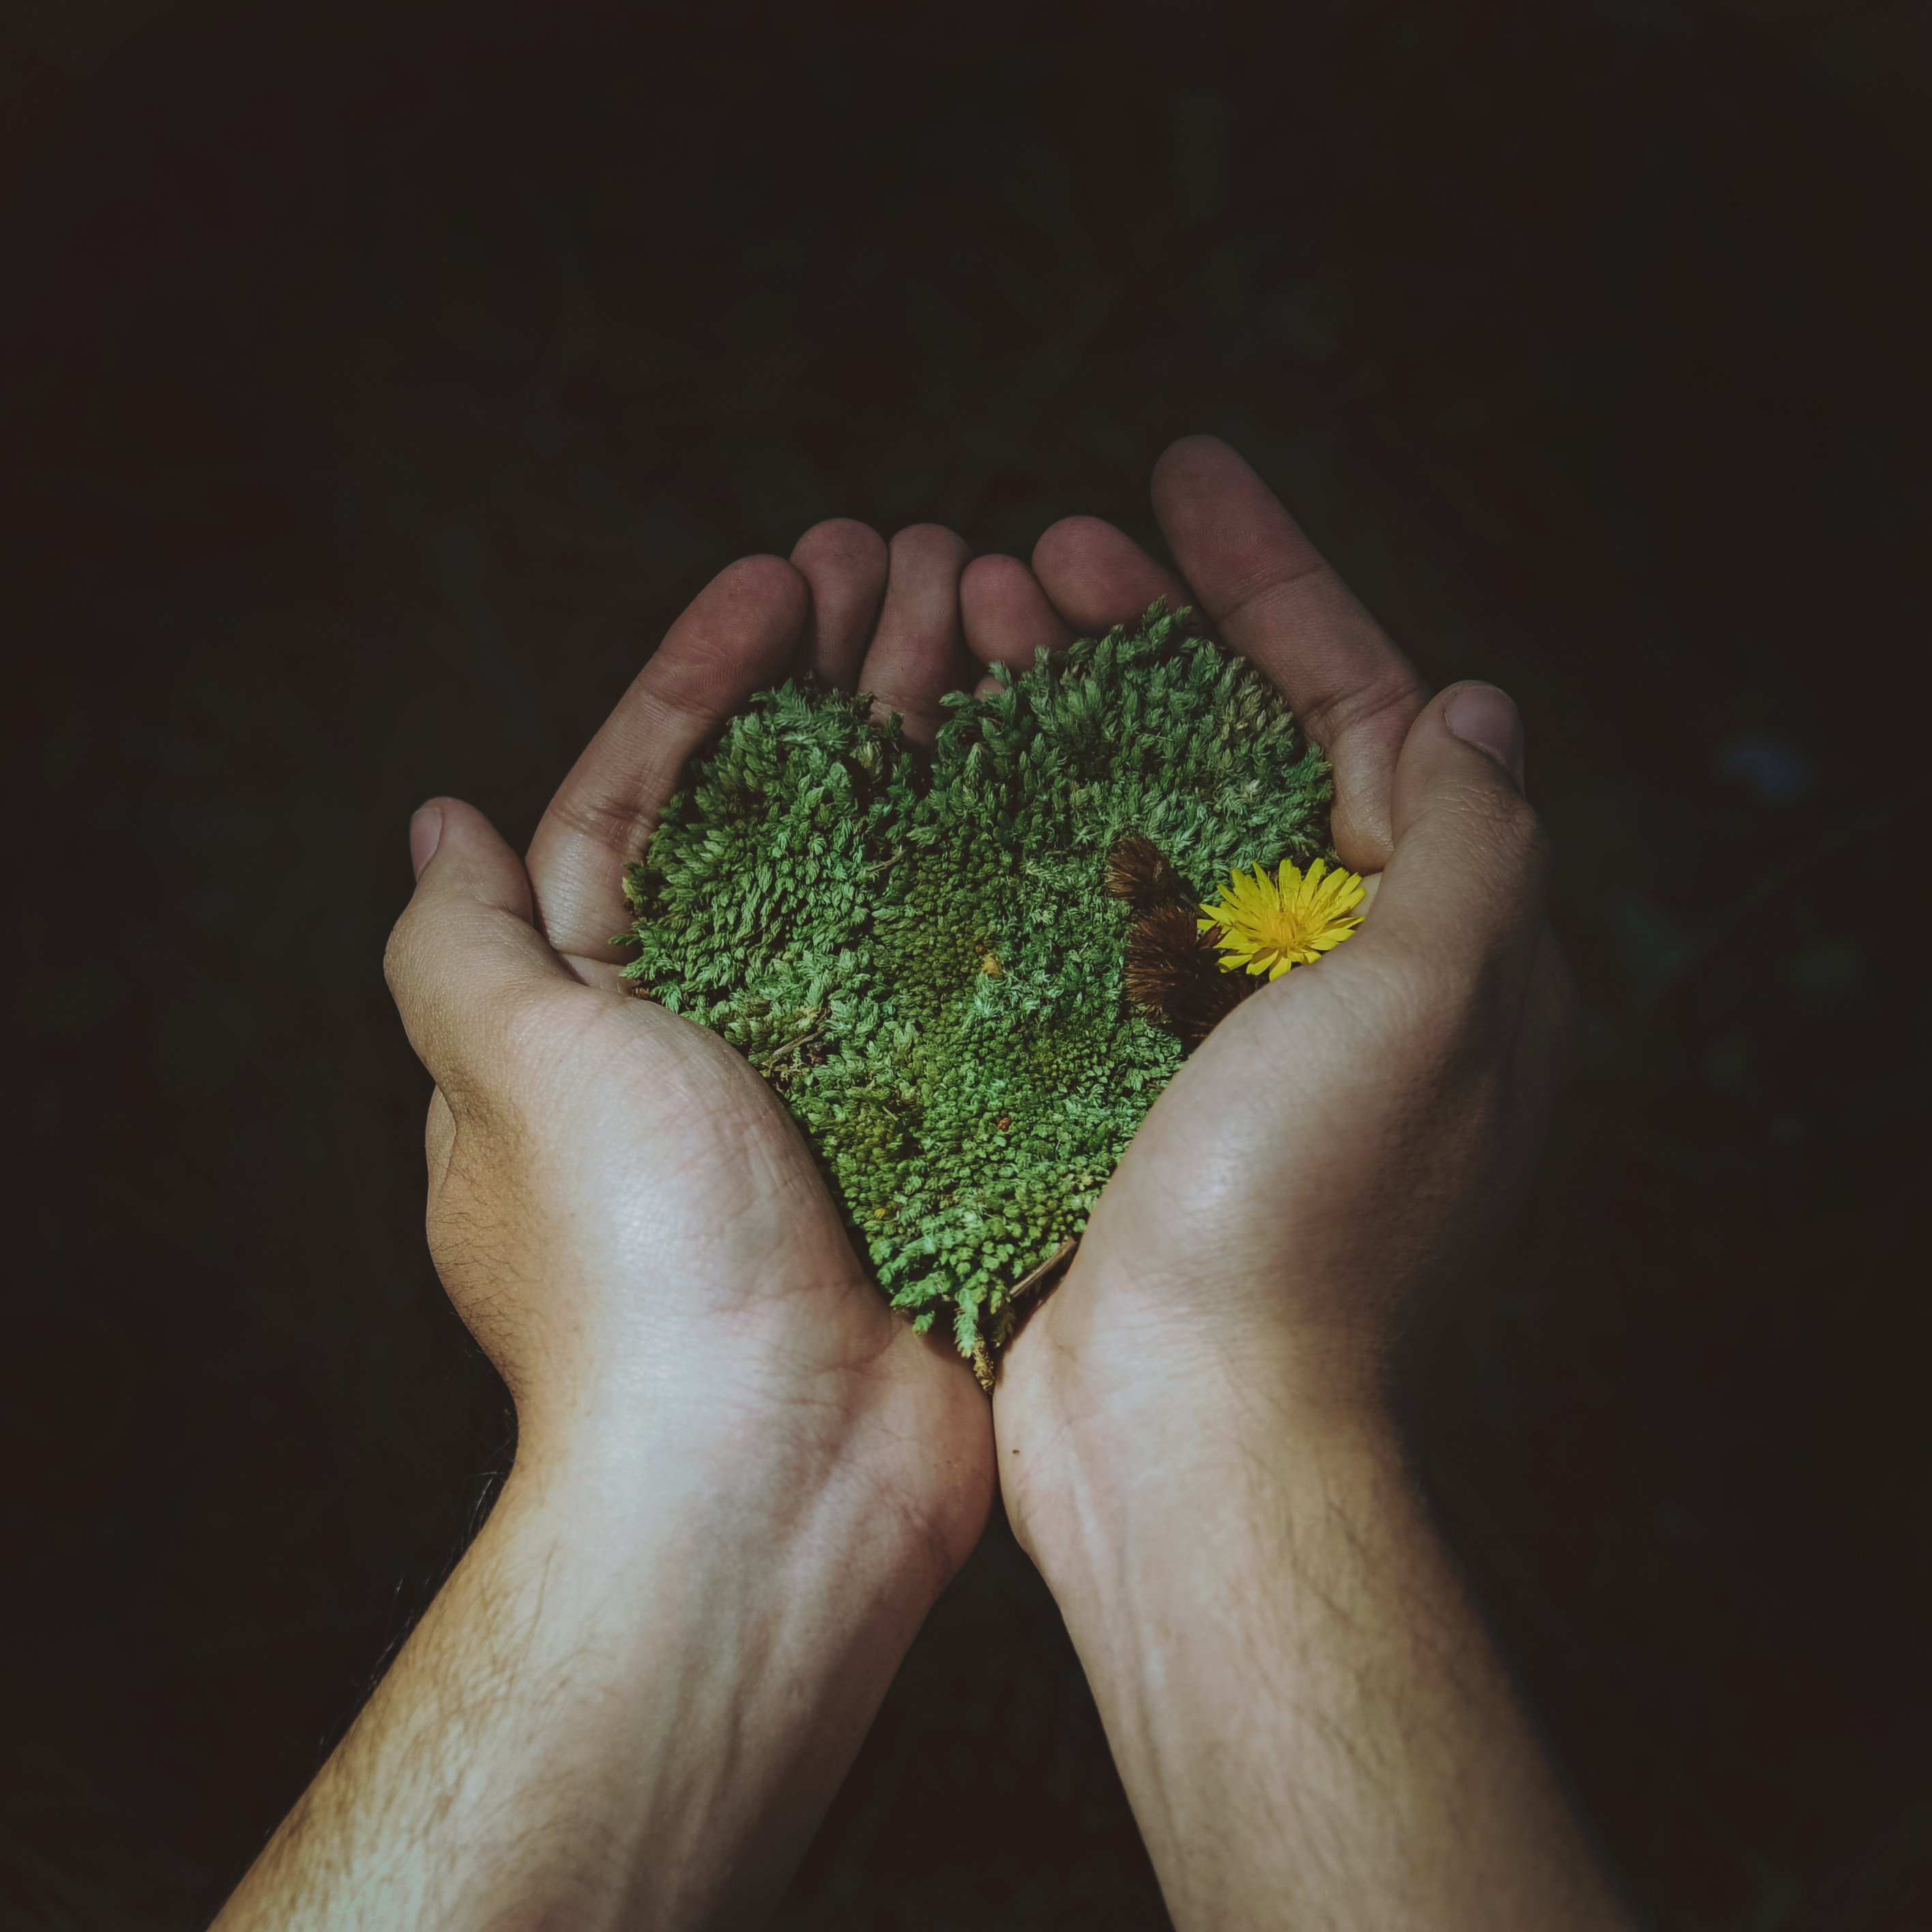
hand, green, finger, grass, organism, hand model